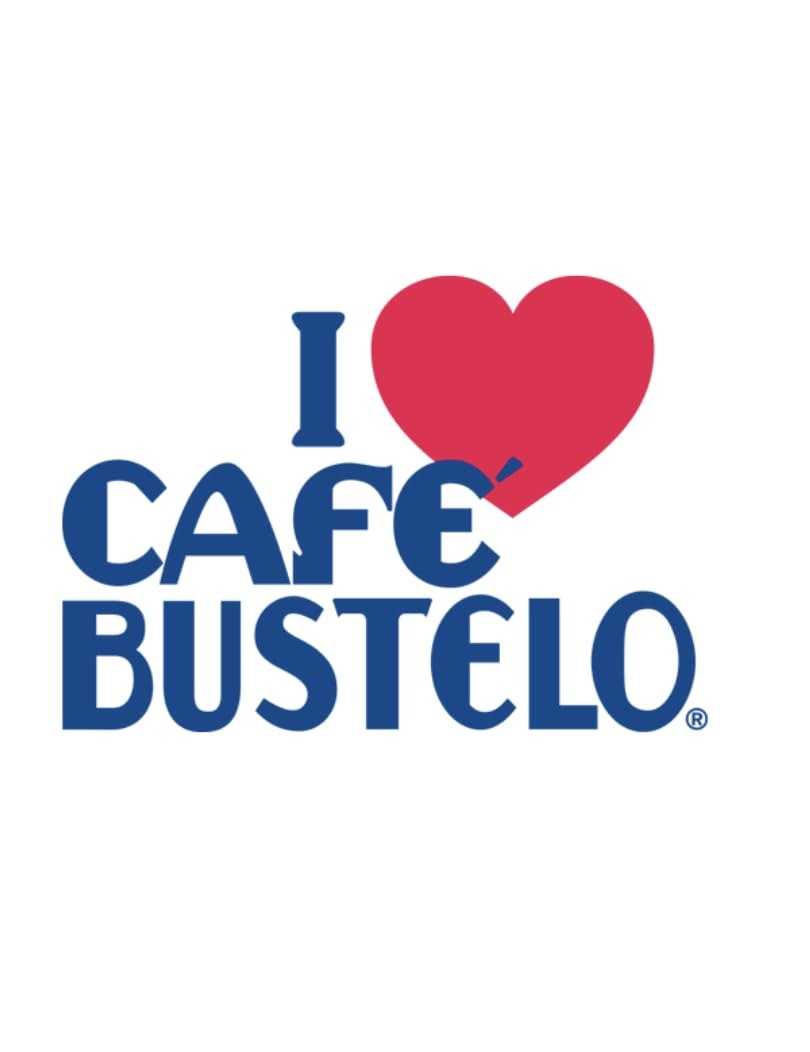
Item Name: Café Bustelo Espresso Style Dark Roast Coffee, 24 Count (Pack of 2), Total 48 Keurig K-Cup Pods
Bullet Point 1: 48 Café Bustelo K-⁠Cup pods. (2 Packs of 24)
Bullet Point 2: Unlock the bold taste of our classic Espresso Style blend with Café Bustelo K-⁠Cup pods. Brewed in a under a minute for a cafecito that stands up to milk and sugar!
Bullet Point 3: Medium, dark roast of the finest coffees for an irresistible aroma and rich, full-bodied flavor that stands up to milk and sugar, like no other!
Bullet Point 4: Brewed in under a minute for a cafecito that stands up to cream and sugar
Bullet Point 5: Delicious, full-bodied taste in every cup
Product Description: Start your day than with the rich espresso taste of Café Bustelo espresso roast coffee K-Cup pods. With Café Bustelo K-Cup Pods, you'll feel satisfied and energized. Café Bustelo roast coffee features a dark, full-bodied blend of some of the finest espresso beans. Pods have built-in coffee filters — no measuring and no mess. Designed for single-cup brewing systems. Café Bustelo is not affiliated with Keurig or K-Cup. K-Cup is a registered trademark of Keurig Incorporated. Explore and enjoy the bold taste of pure, dark-roast coffee flavor from one of the most popular brands of ground coffee throughout Latin America. This espresso-style dark roast coffee is made from 100% pure coffee beans specially blended, roasted to perfection, ground, and packaged in vacuum-sealed cans to ensure the robust flavor and captivating aroma are preserved at the peak of freshness. The distinct blend of purposely selected beans gives this espresso dark roast ground coffee a vibrant character all its own, made by the beloved Café Bustelo brand. Es un sabor como ningún otro. And its delicious, full-bodied flavor stands out, with or without cream or sugar. Made to brew and experience in your own way, in just one sip you’ll know why this rich dark coffee flavor is essential for traditional Latin American coffee drinks like a Cafecito or a Café con Leche.
Value: 48.0
Unit: Count

Price: 16.375